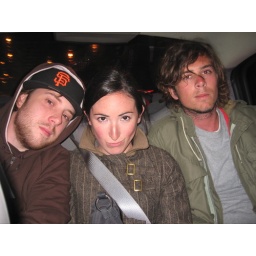
riding in cars with boys